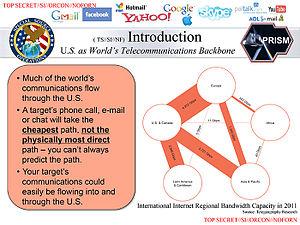
PRISM, est un programme américain de surveillance électronique par la collecte de renseignements à partir d'Internet et d'autres fournisseurs de services électroniques. Ce programme classé, relevant de la National Security Agency, prévoit le ciblage de personnes vivant hors des États-Unis. PRISM est supervisé par la United States Foreign Intelligence Surveillance Court conformément au FISA Amendments Act of 2008.
Les révélations d'Edward Snowden commencent avec un important volume de documents transmis par l'ancien agent de la CIA et consultant de la NSA Edward Snowden à deux journalistes, Glenn Greenwald et Laura Poitras, et progressivement rendus publics à partir du 6 juin 2013 à travers plusieurs titres de presse. Elles concernent la surveillance mondiale d'internet, mais aussi des téléphones portables et autres moyens de communications, principalement par la NSA.